Shefki Kuqi

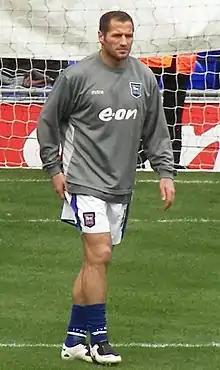
Kuqi warming up for Ipswich Town in 2008

Shefki Kuqi (pronounced ; born 10 November 1976) is a Kosovan-born Finnish professional football manager and former player who played predominantly as a striker. He was most recently the manager of Football Superleague of Kosovo club Feronikeli.